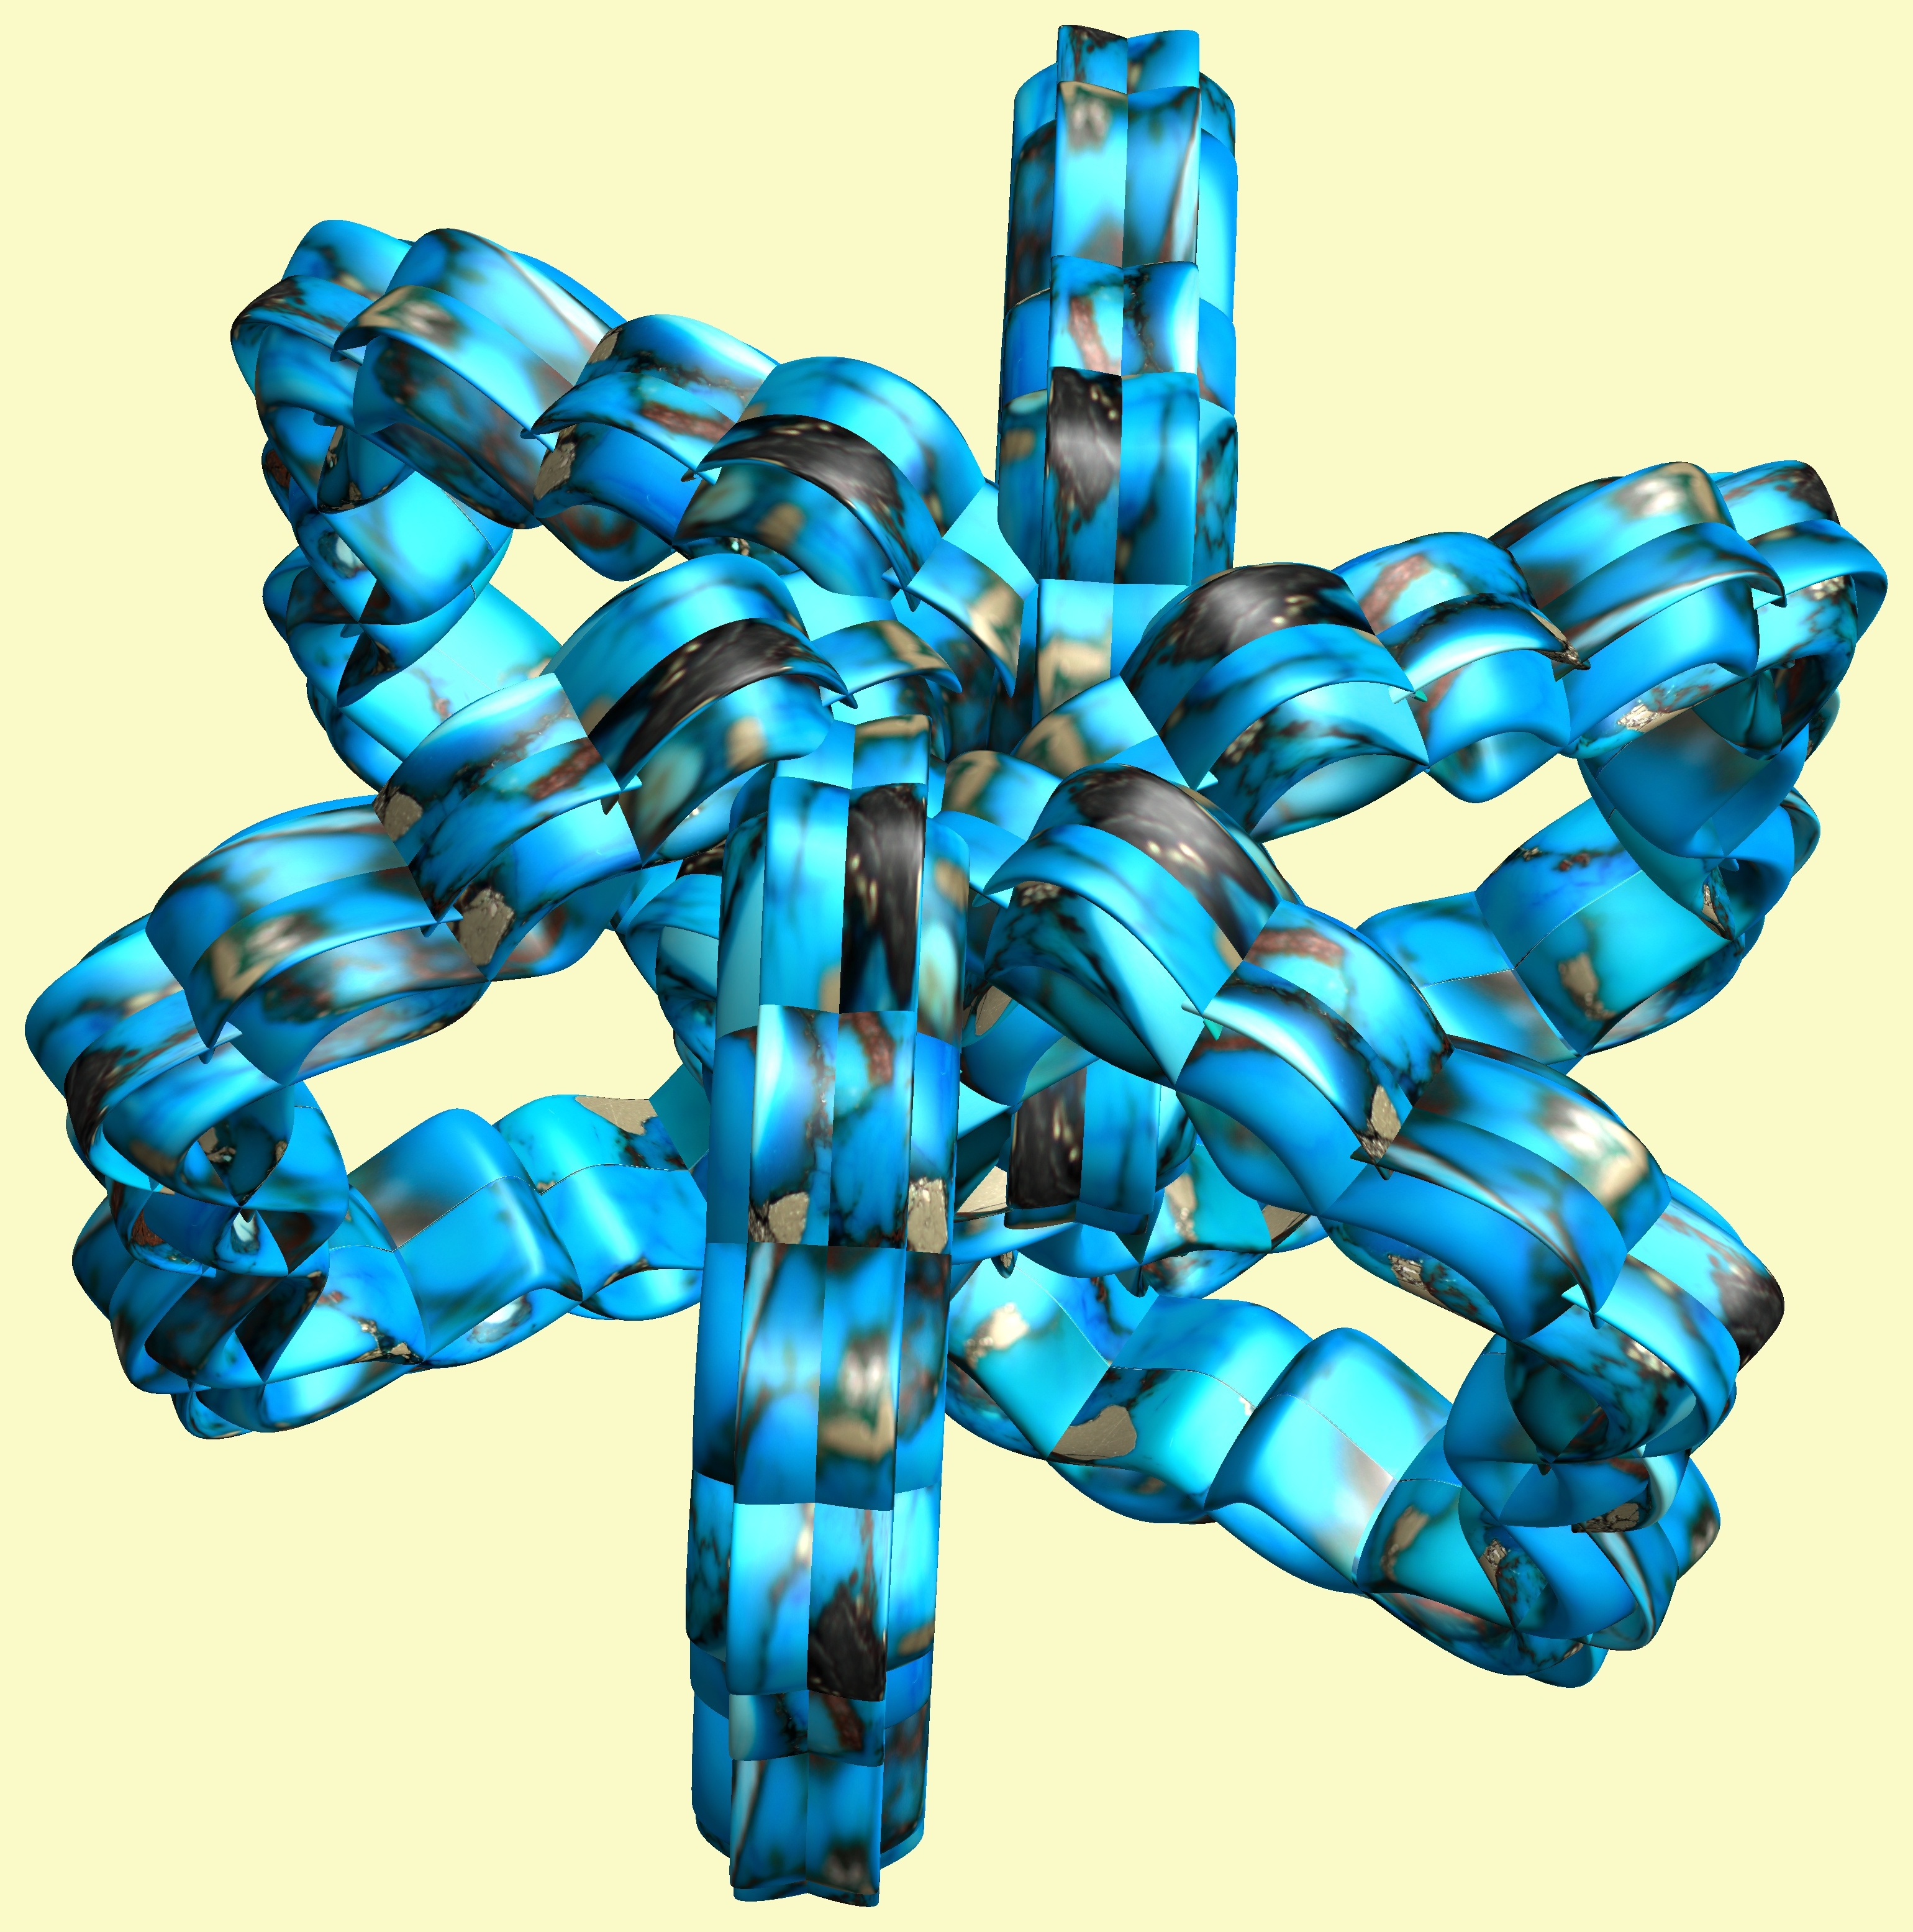
structure, texture, pattern, machine, blue, figure, illustration, design, symmetry, 3d, graphic, torus, mathematica, cg, parametricplot3d, code, program, algorithm, abstruct, mapping, perfect5th, p5, chord, mecha